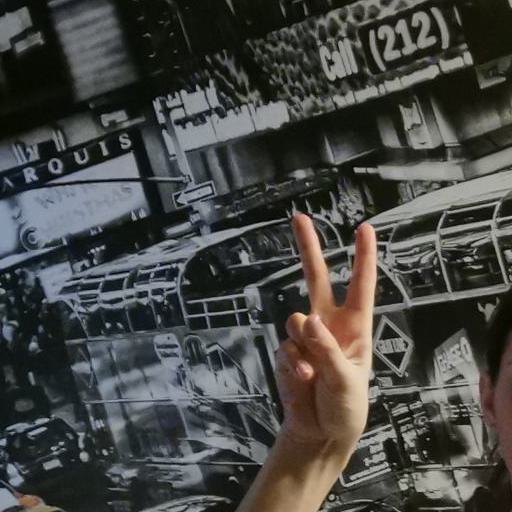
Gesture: peace